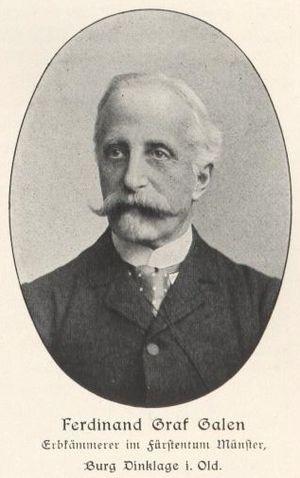
Le comte Ferdinand Heribert von Galen, né le 31 août 1831 à Münster et mort le 5 janvier 1906 au château de Dinklage à Dinklage, est un homme politique de l'Empire allemand, membre du parti Zentrum.